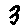
Label: 3